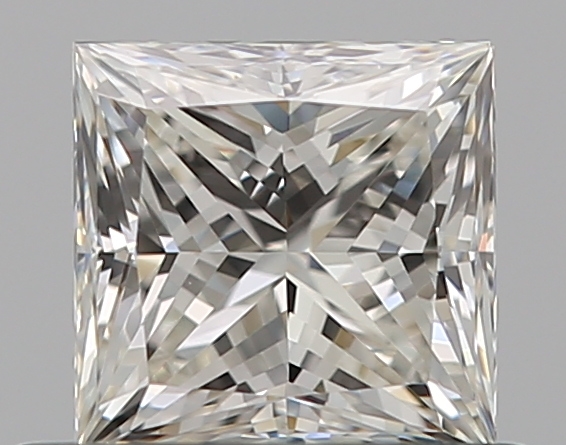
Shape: princess
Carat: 0.5
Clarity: VVS2
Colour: I
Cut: EX
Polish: EX
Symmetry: GD
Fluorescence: N
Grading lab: GIA
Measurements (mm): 4.31 x 4.28 x 3.14